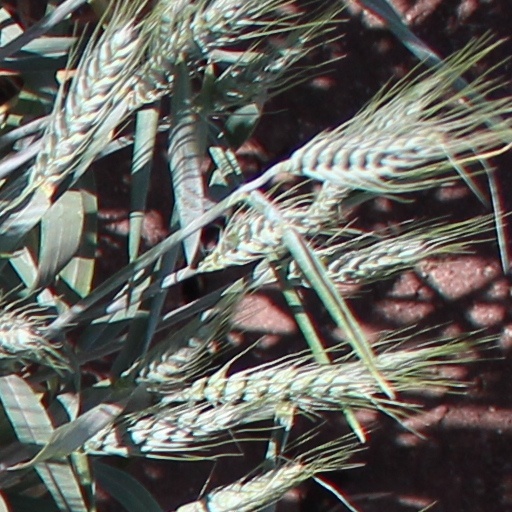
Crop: wheat